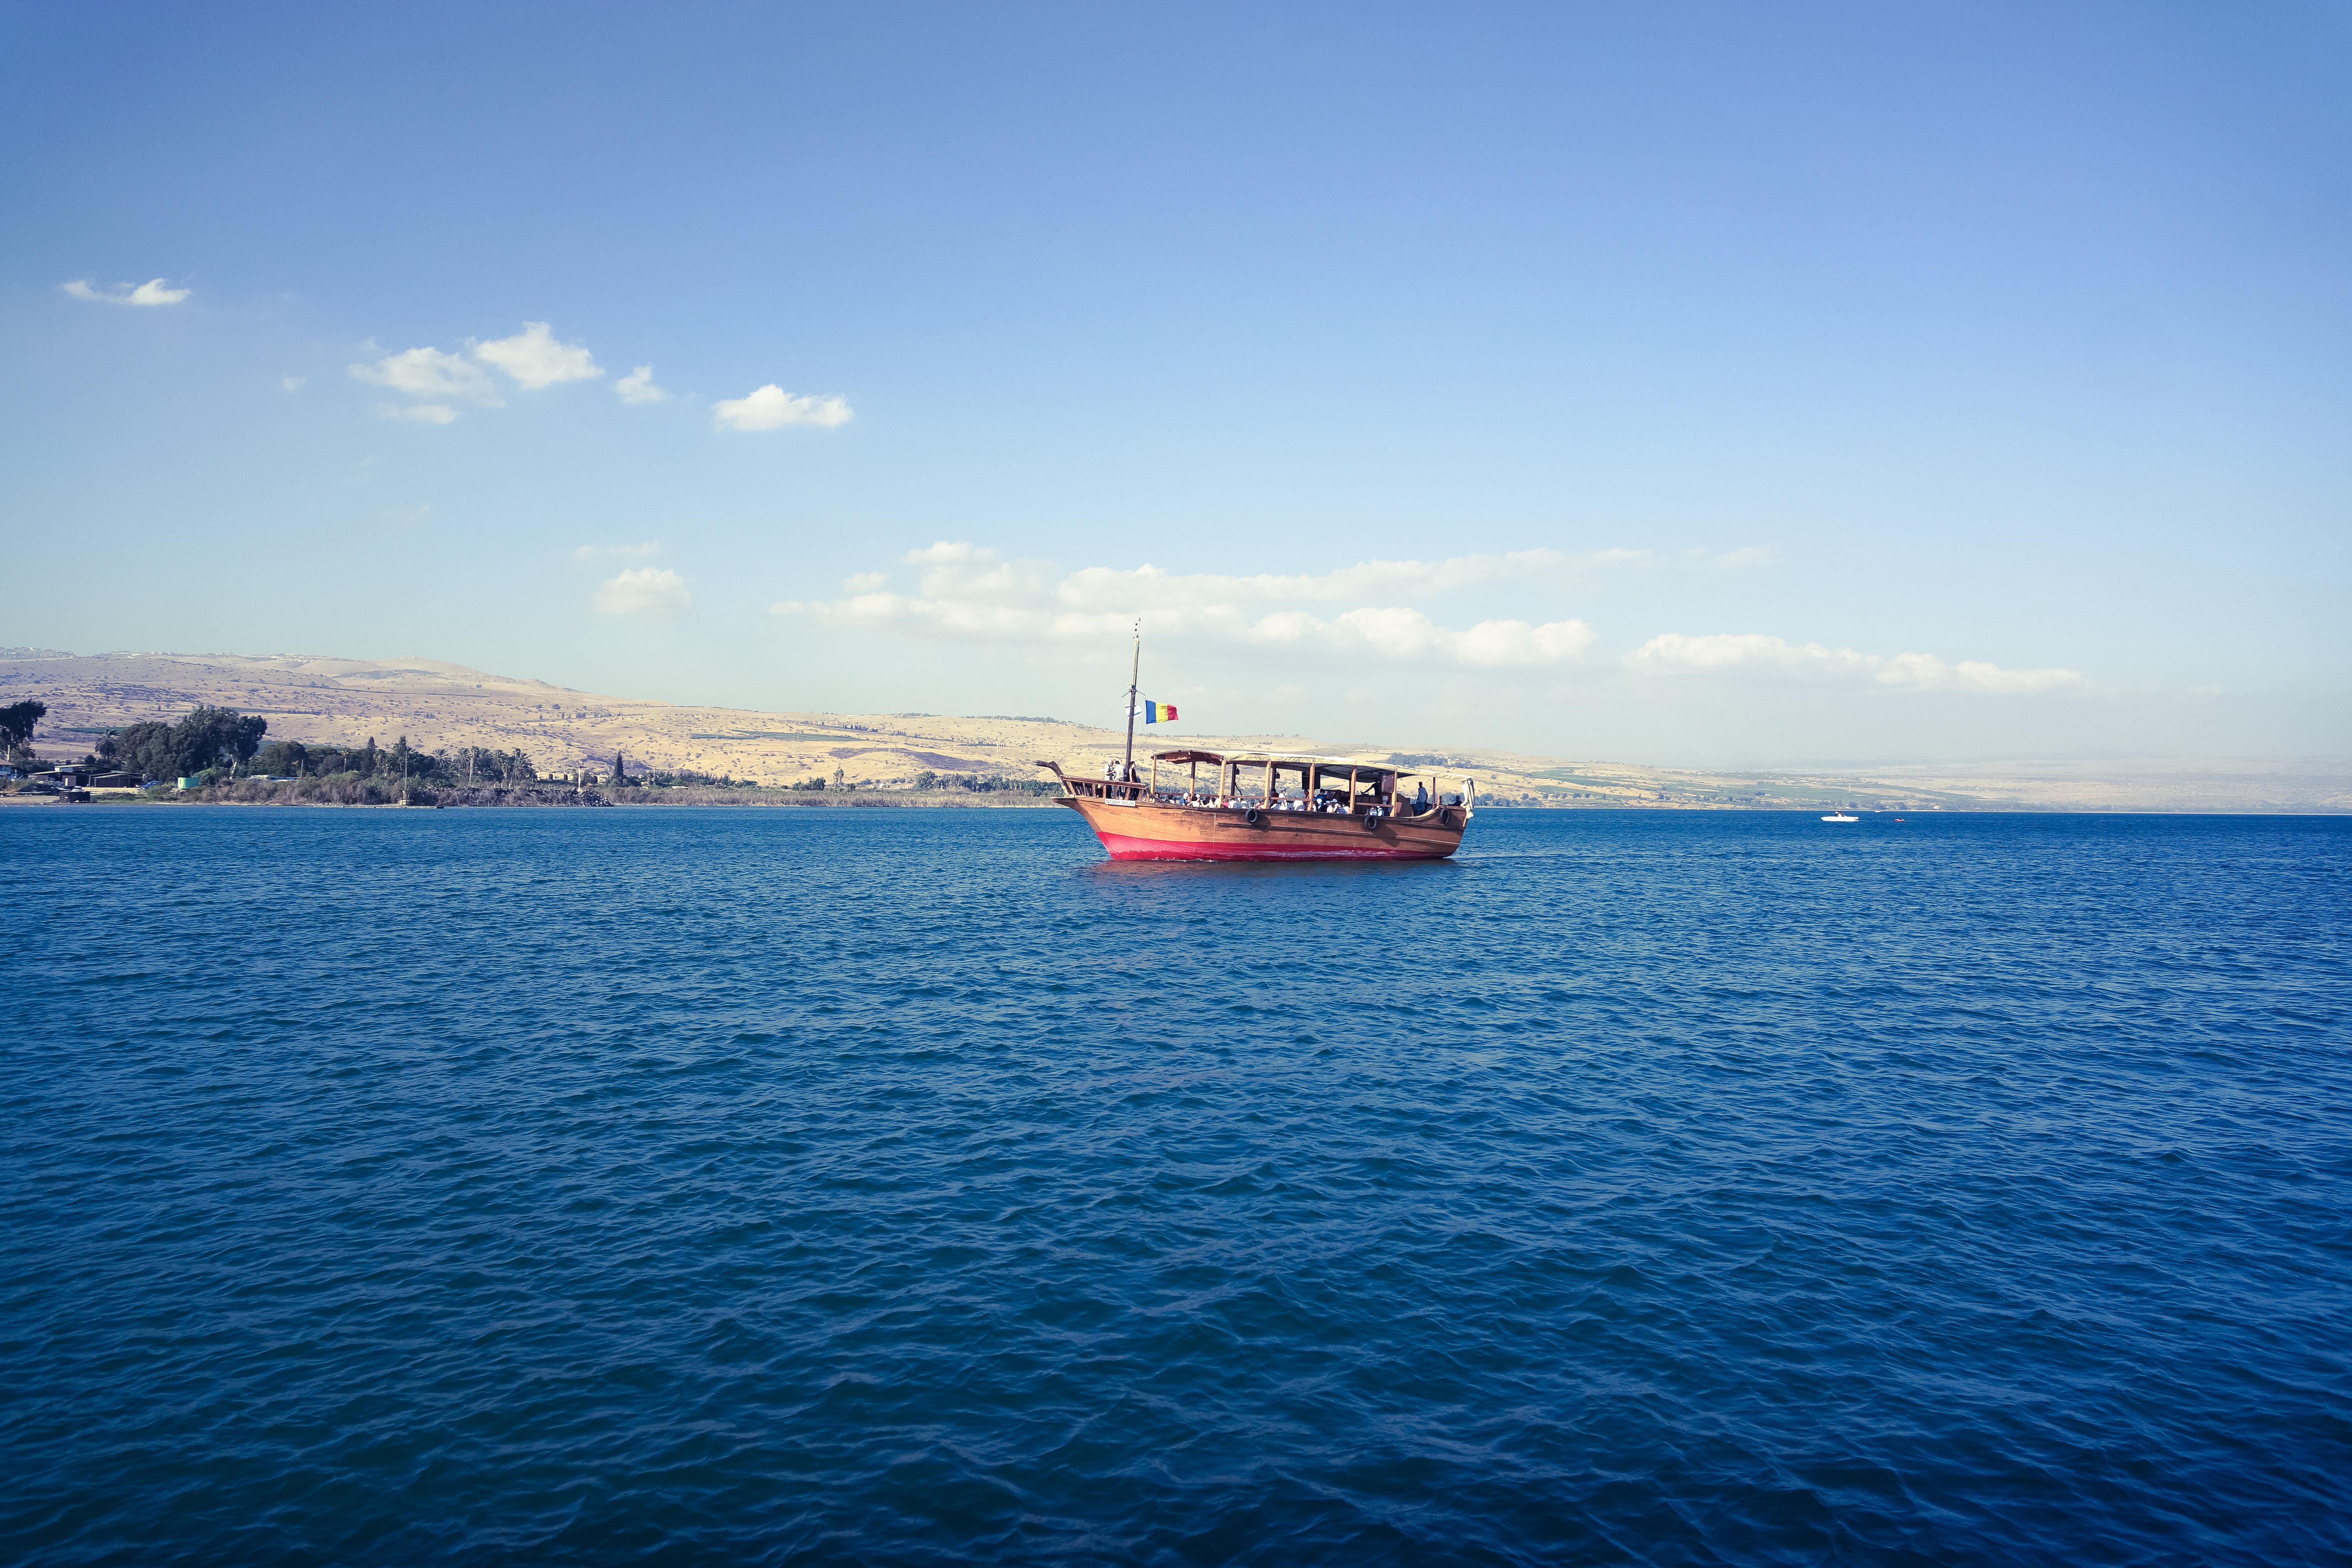
sea, coast, ocean, horizon, boat, lake, vehicle, bay, harbor, ferry, channel, watercraft, passenger ship